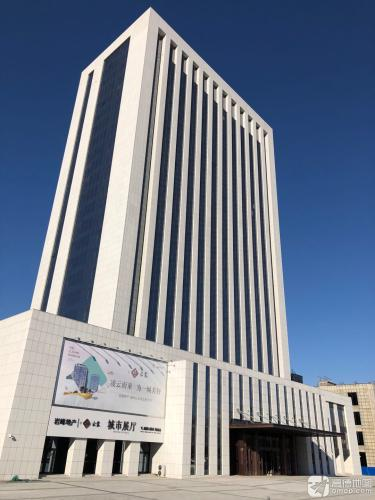
地标名称：岩峰大厦
所在城市：廊坊市·三河市